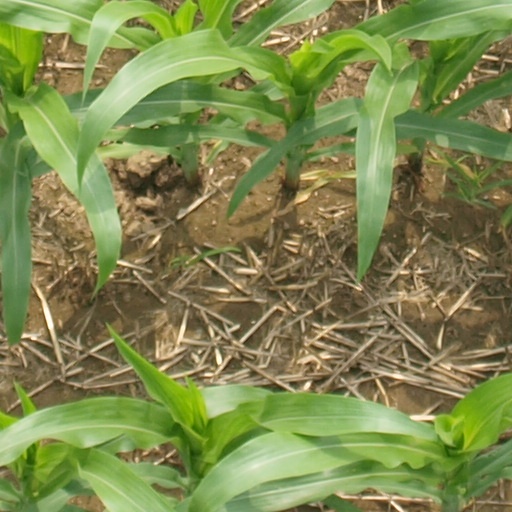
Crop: maize; corn